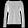
Label: Pullover